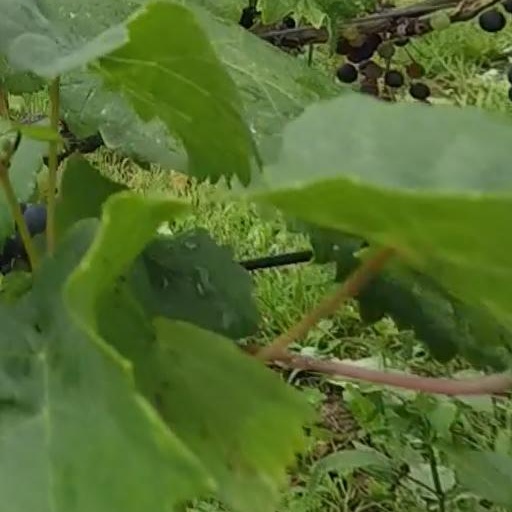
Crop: grape